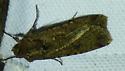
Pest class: cutworms